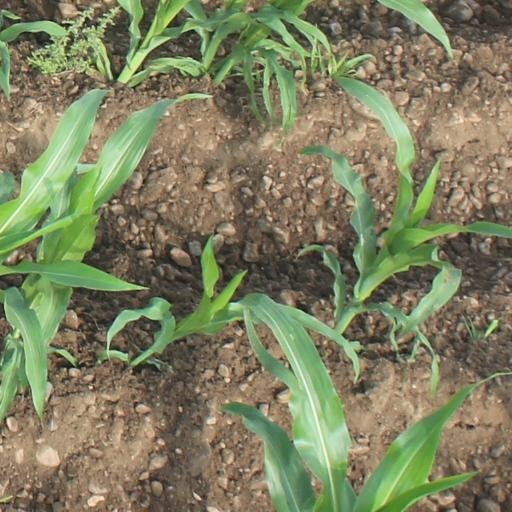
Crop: maize; corn